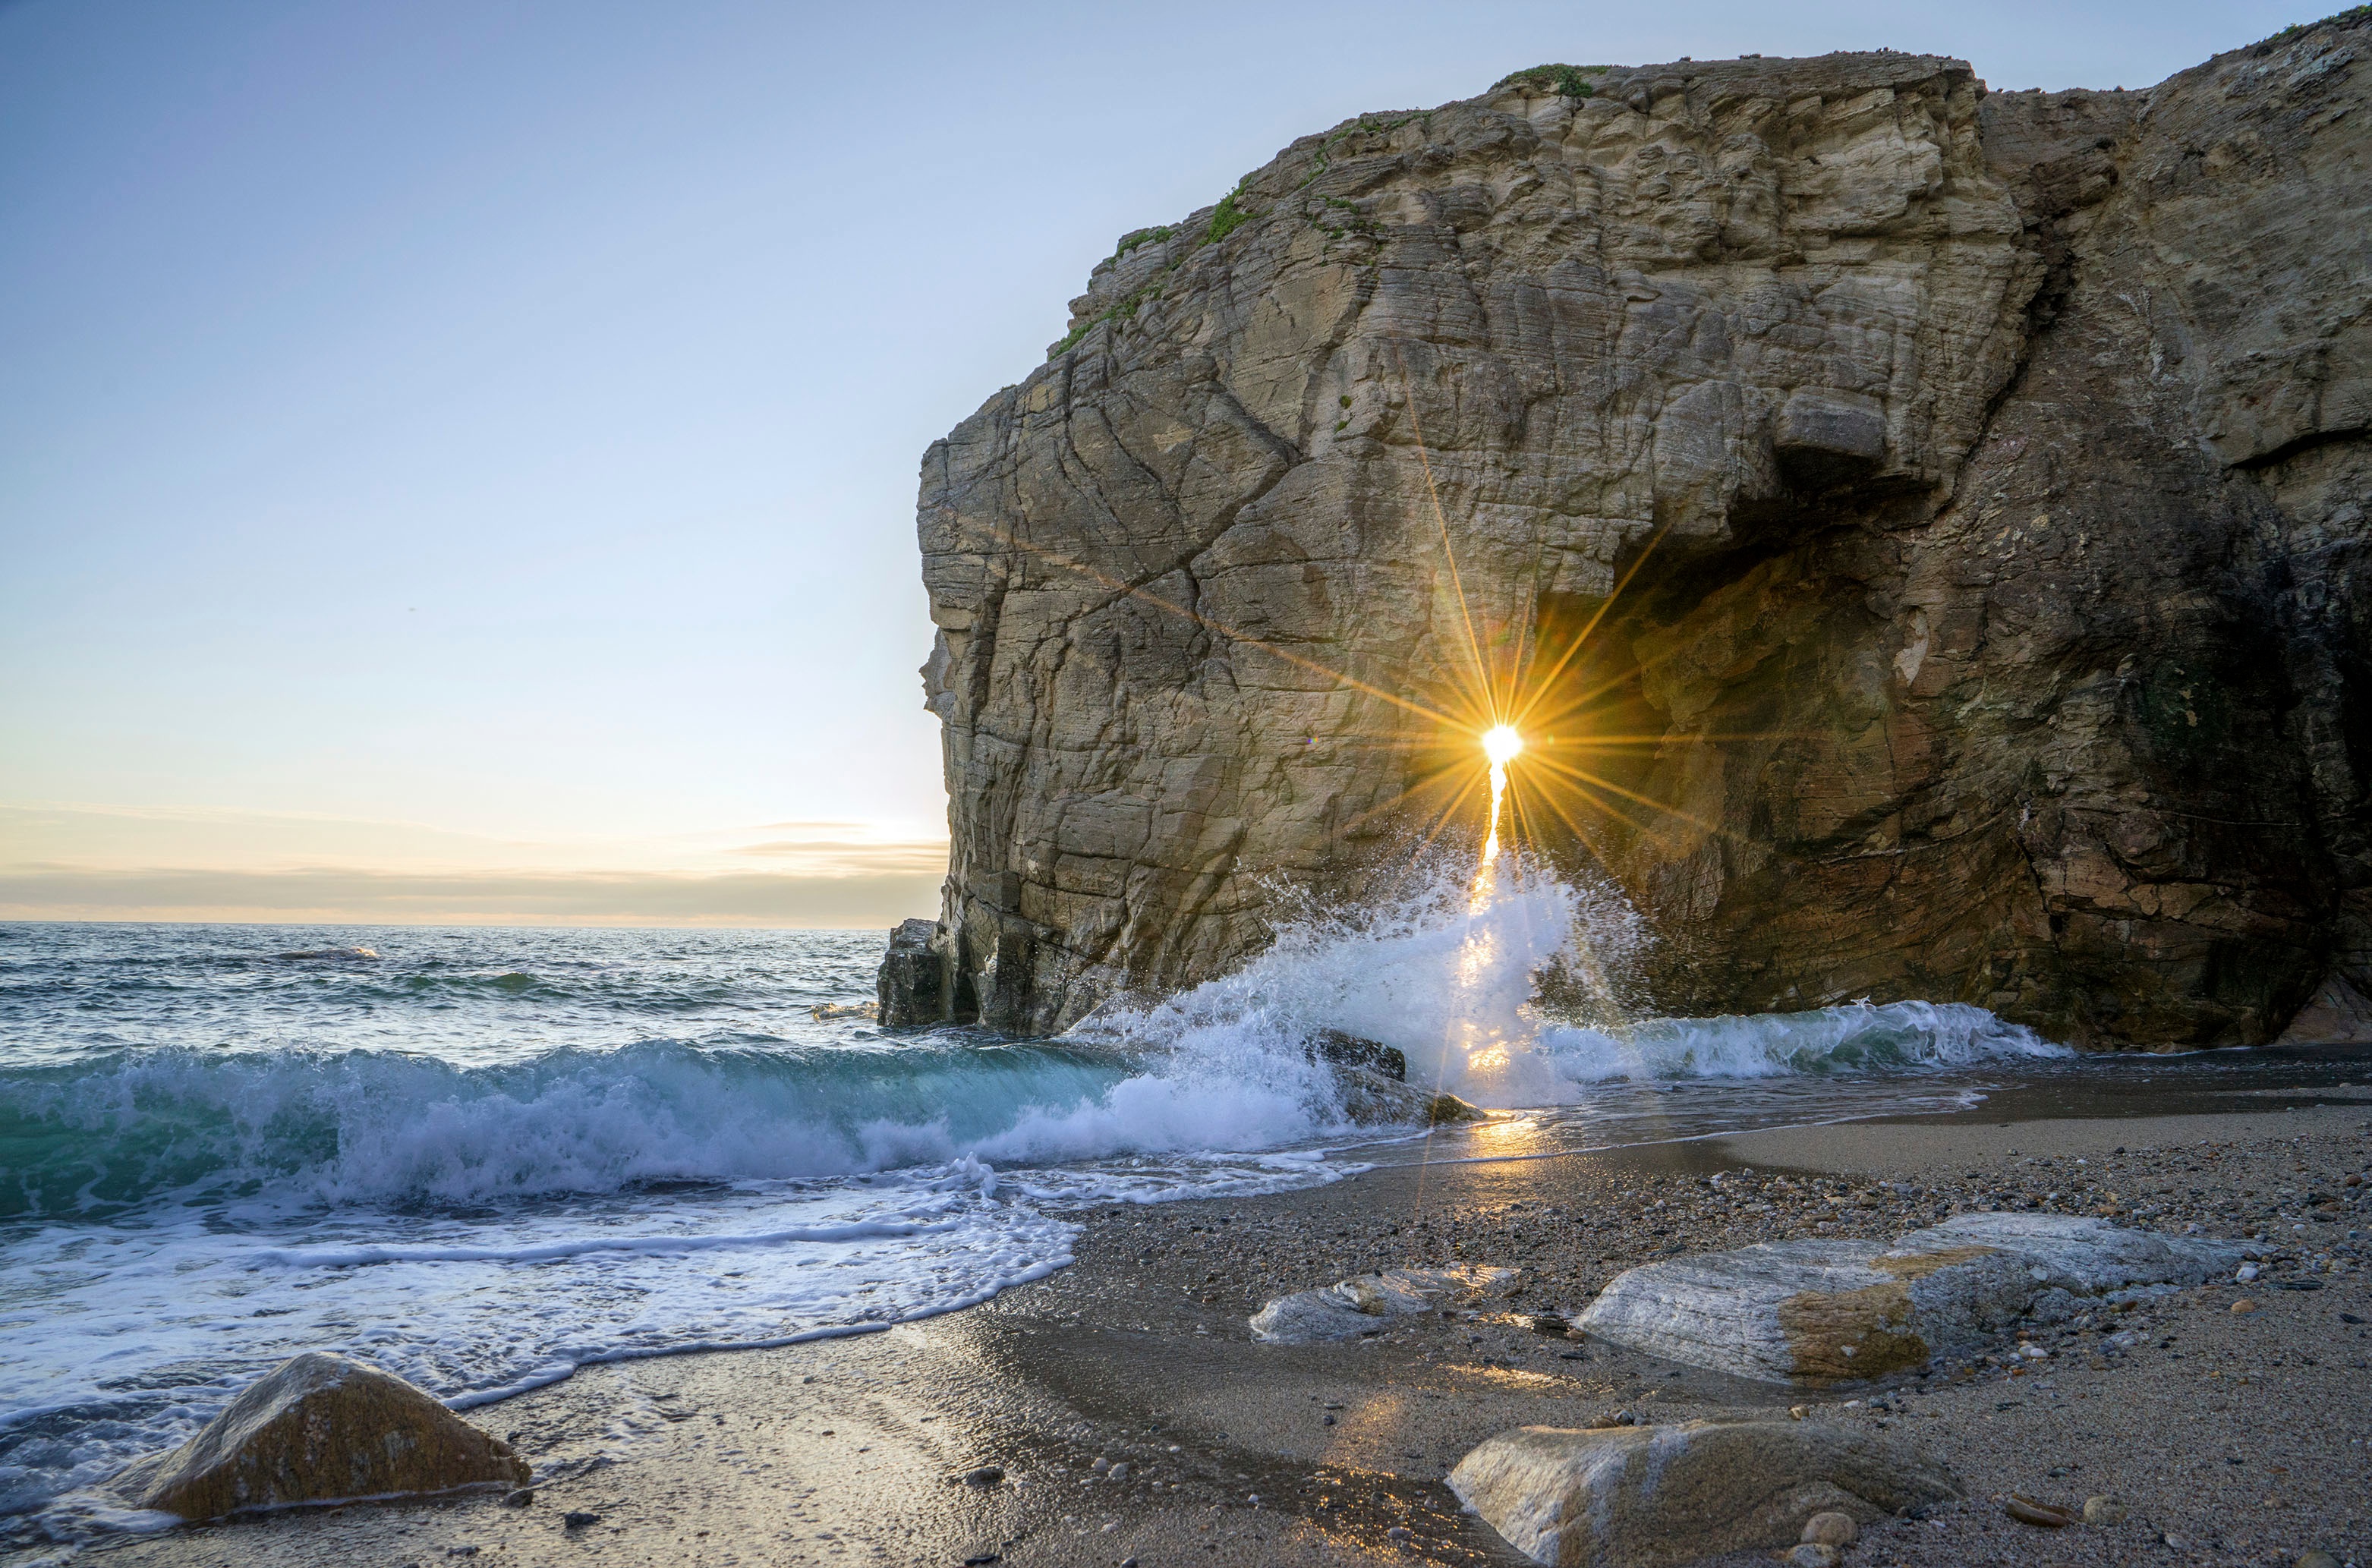
beach, sea, coast, water, rock, ocean, sunlight, shore, wave, cliff, cove, bay, terrain, material, wafe, body of water, cape, wind wave